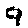
Label: 9